Social Democratic Party (Estonia)

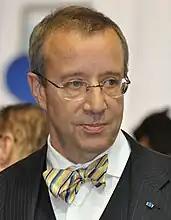
Toomas Hendrik Ilves is a former President of Estonia

The party was in government in the following periods: 1992–1994 (Mart Laar's first government), 1994–1995 (Andres Tarand's government, often called to "Christmas Peace government" ["jõulurahu valitsus"]), 1999–2002 (Mart Laar's second government, often called the "Triple Alliance" ["kolmikliit"]), and 2007–2009, some of which included participating in three centre-right governments with the Fatherland Union and Reform Party. The party returned to government in Kaja Kallas' second cabinet on 18 July 2022 in a coalition with Reform and Isamaa. The party was removed from Kristen Michal's cabinet on 10 March 2025.